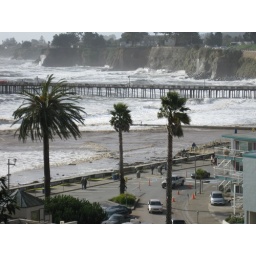
Workers putting up barricades in the Village as ocean comes up to street